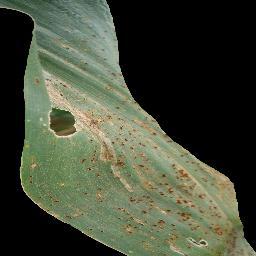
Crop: corn
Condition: (maize)_common_rust